Delhi, California

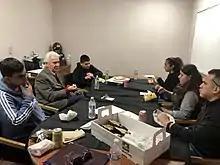
Congressman Jim Costa meeting with students from Delhi Middle School in 2020

The building housing the New Beginnings Christian Center, a Delhi church, was built for display at the World's Fair in San Francisco, in 1939. The building was to be torn down after the fair, but Enoch Christoffersen, who was a mayor of Turlock, California, said it was too nice a church so it was bought and the structure was disassembled and shipped by train to Delhi, where it was re-assembled at its current location at 9711 N. Stephens Street.